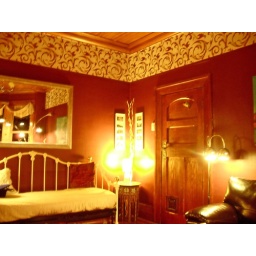
living room in new dress - check out the cat flap in the door!